Mad River (novel)

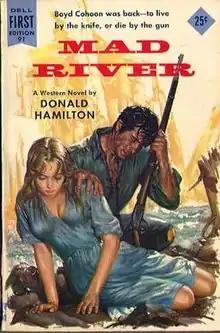
Paperback original

Mad River is a western novel by Donald Hamilton.